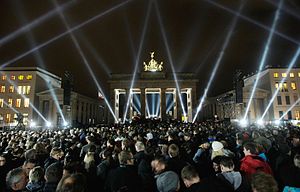
Brandenburger Tor / Politisk historie
Fejringen ved 20-året for Berlinmurens fald ved Brandenburger Tor den 9. november 2009, hvor Paul van Dyk optrådte.[20]
Brandenburger Tor er den største og den sidste bevarede byport i Berlin. Der var oprindeligt 18 byporte på den gamle toldmur, som bestod fra det 18. til midten af det 19. århundrede.